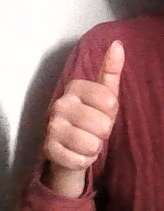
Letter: aleff